Rapier loom

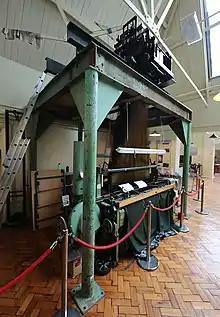
A Ruti Rapier Loom at The Silk Museum, with a Jacquard machine above it

A rapier loom is a shuttleless weaving loom in which the filling yarn is carried through the shed of warp yarns to the other side of the loom by finger-like carriers called rapiers.